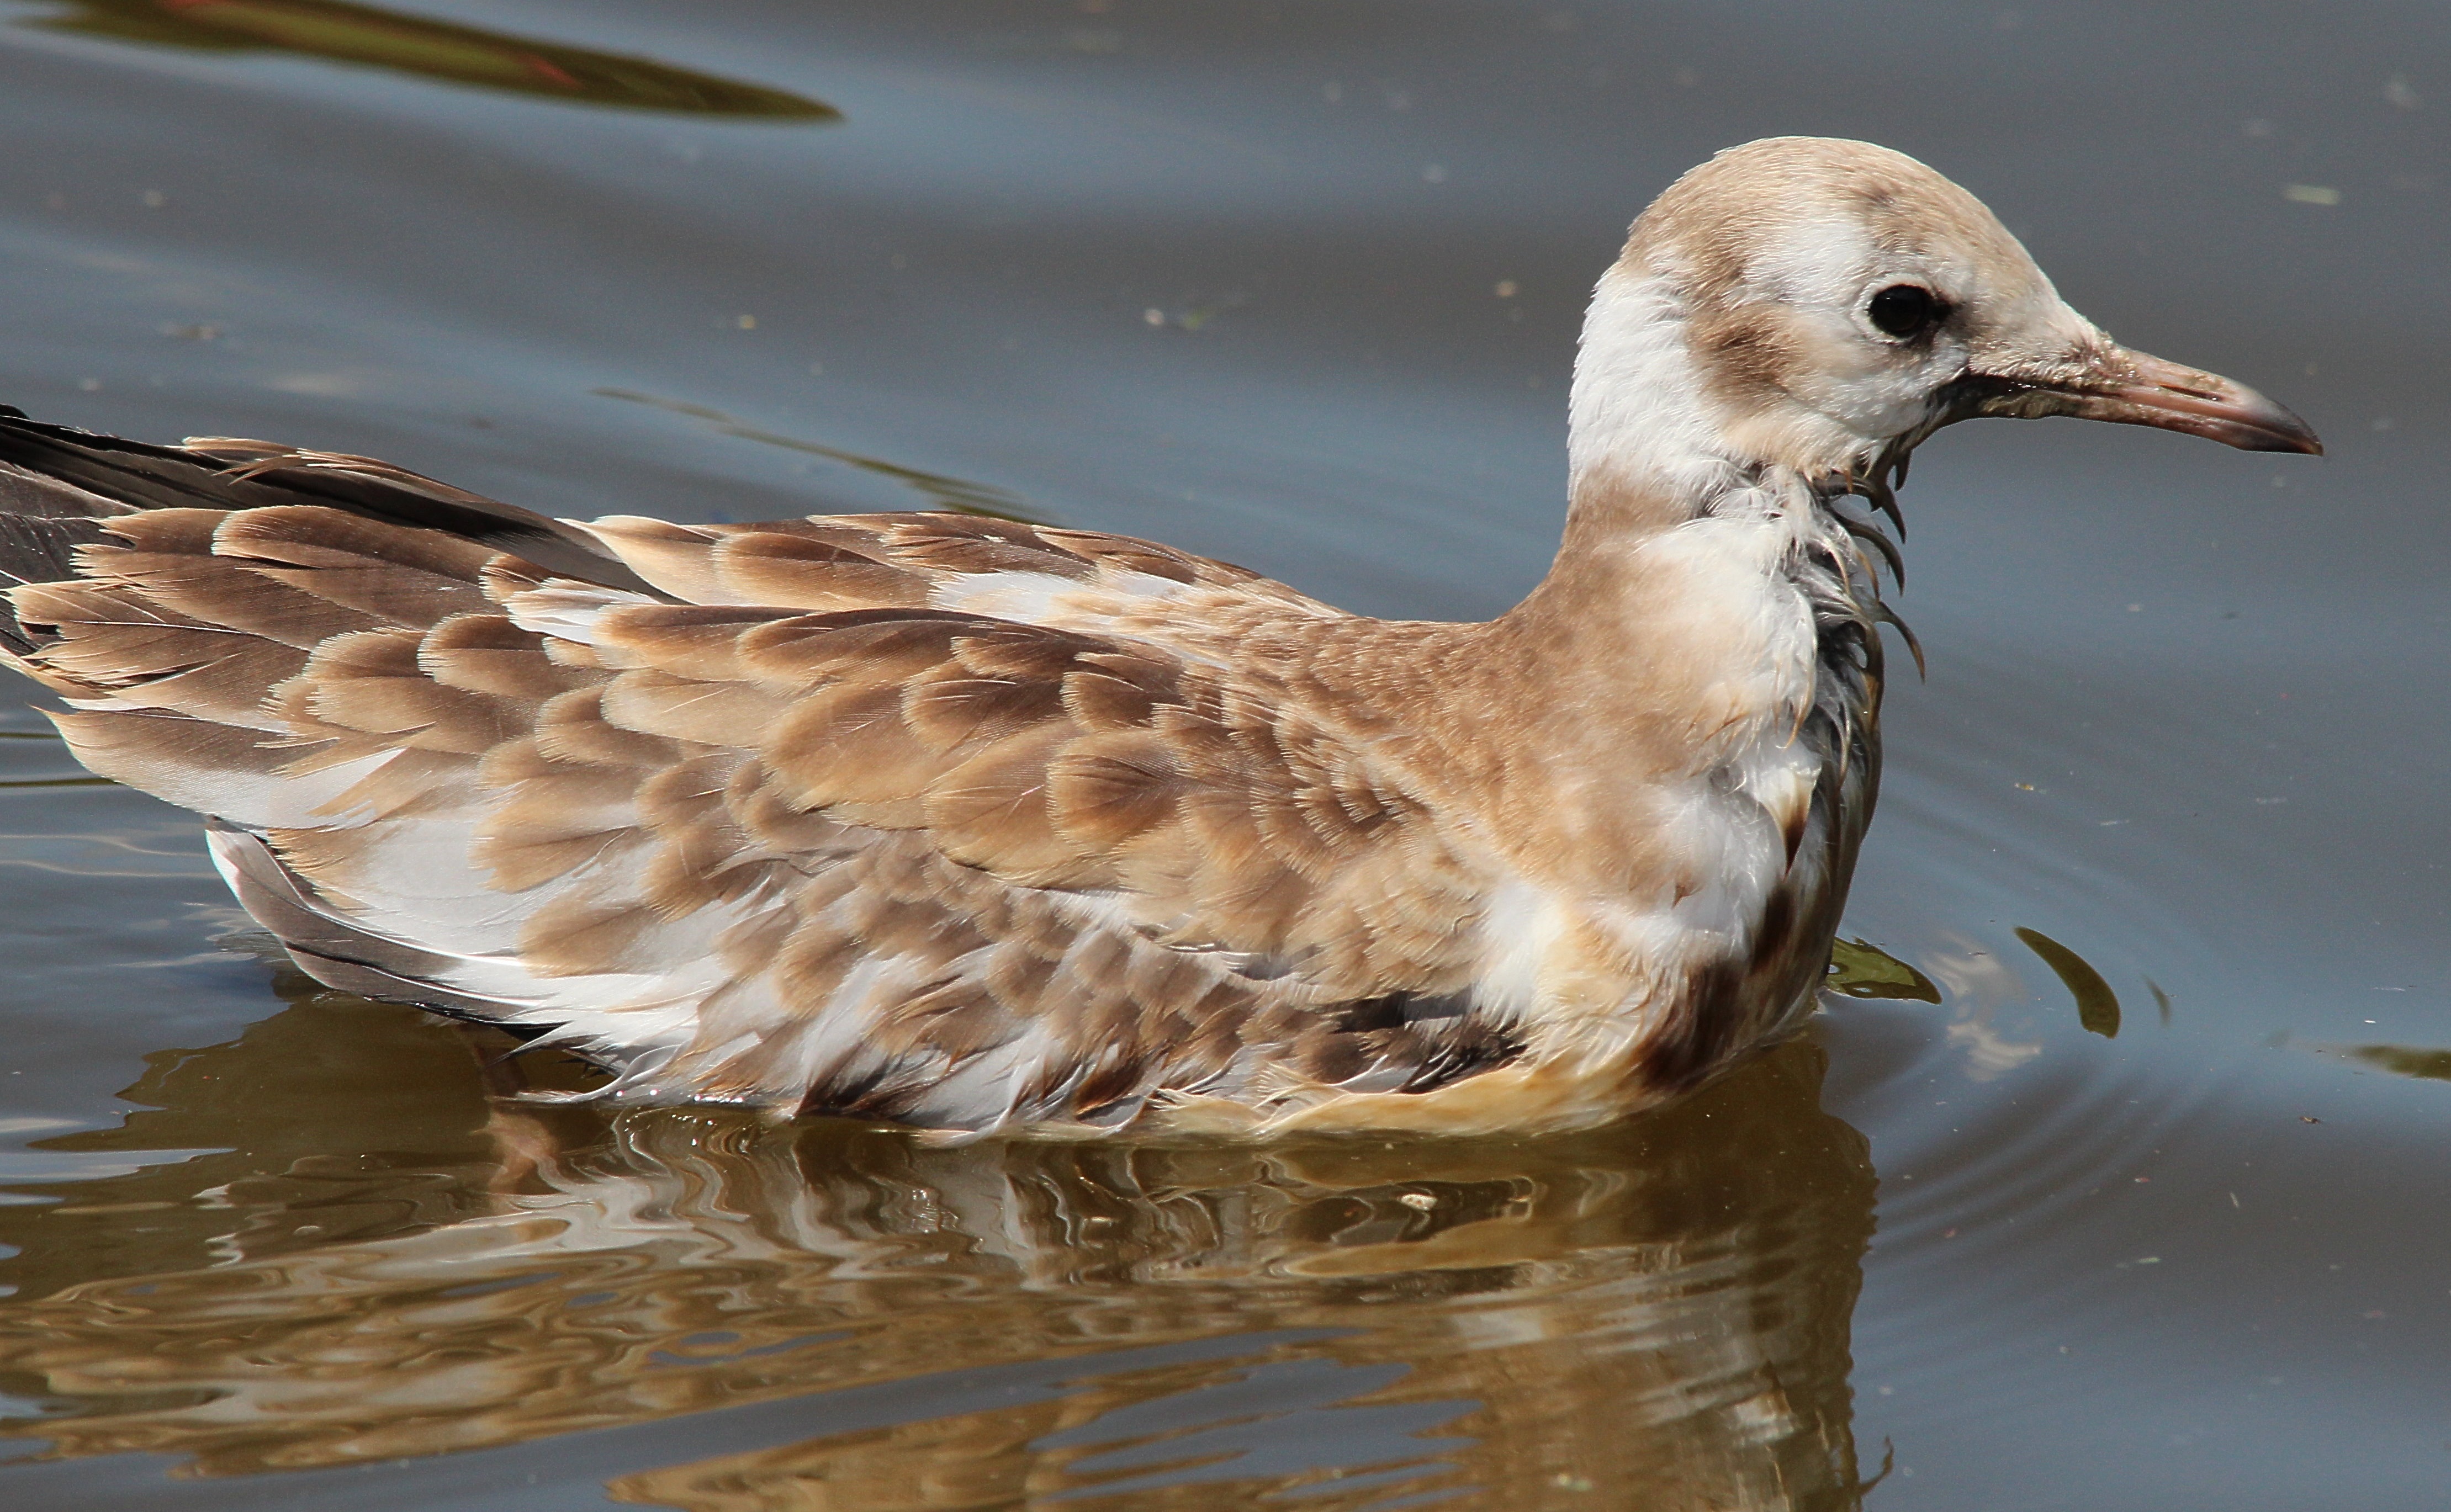
bird, wing, animal, seagull, wildlife, gull, beak, fauna, duck, laridae, animals, vertebrate, waterfowl, chicks, water bird, shorebird, black headed gull, chroicocephalus ridibundus, ducks geese and swans, larus ridibundus